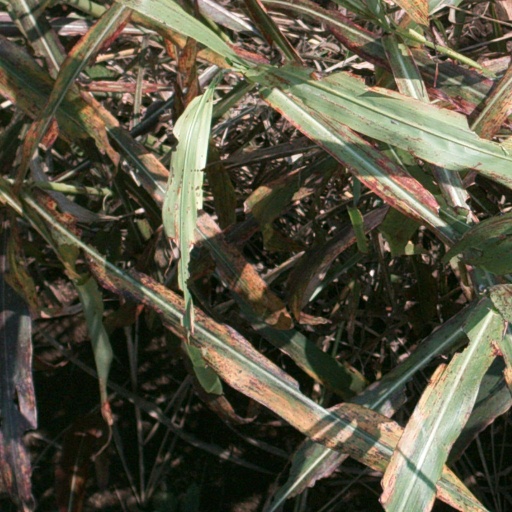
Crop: sorghum